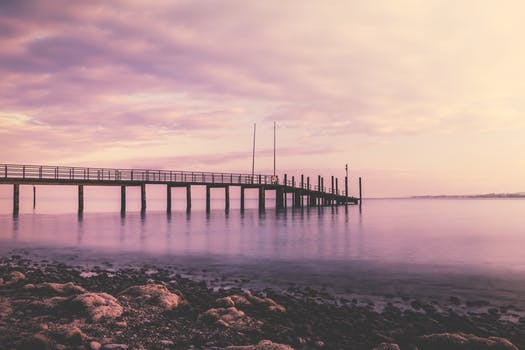
Label: No Watermark